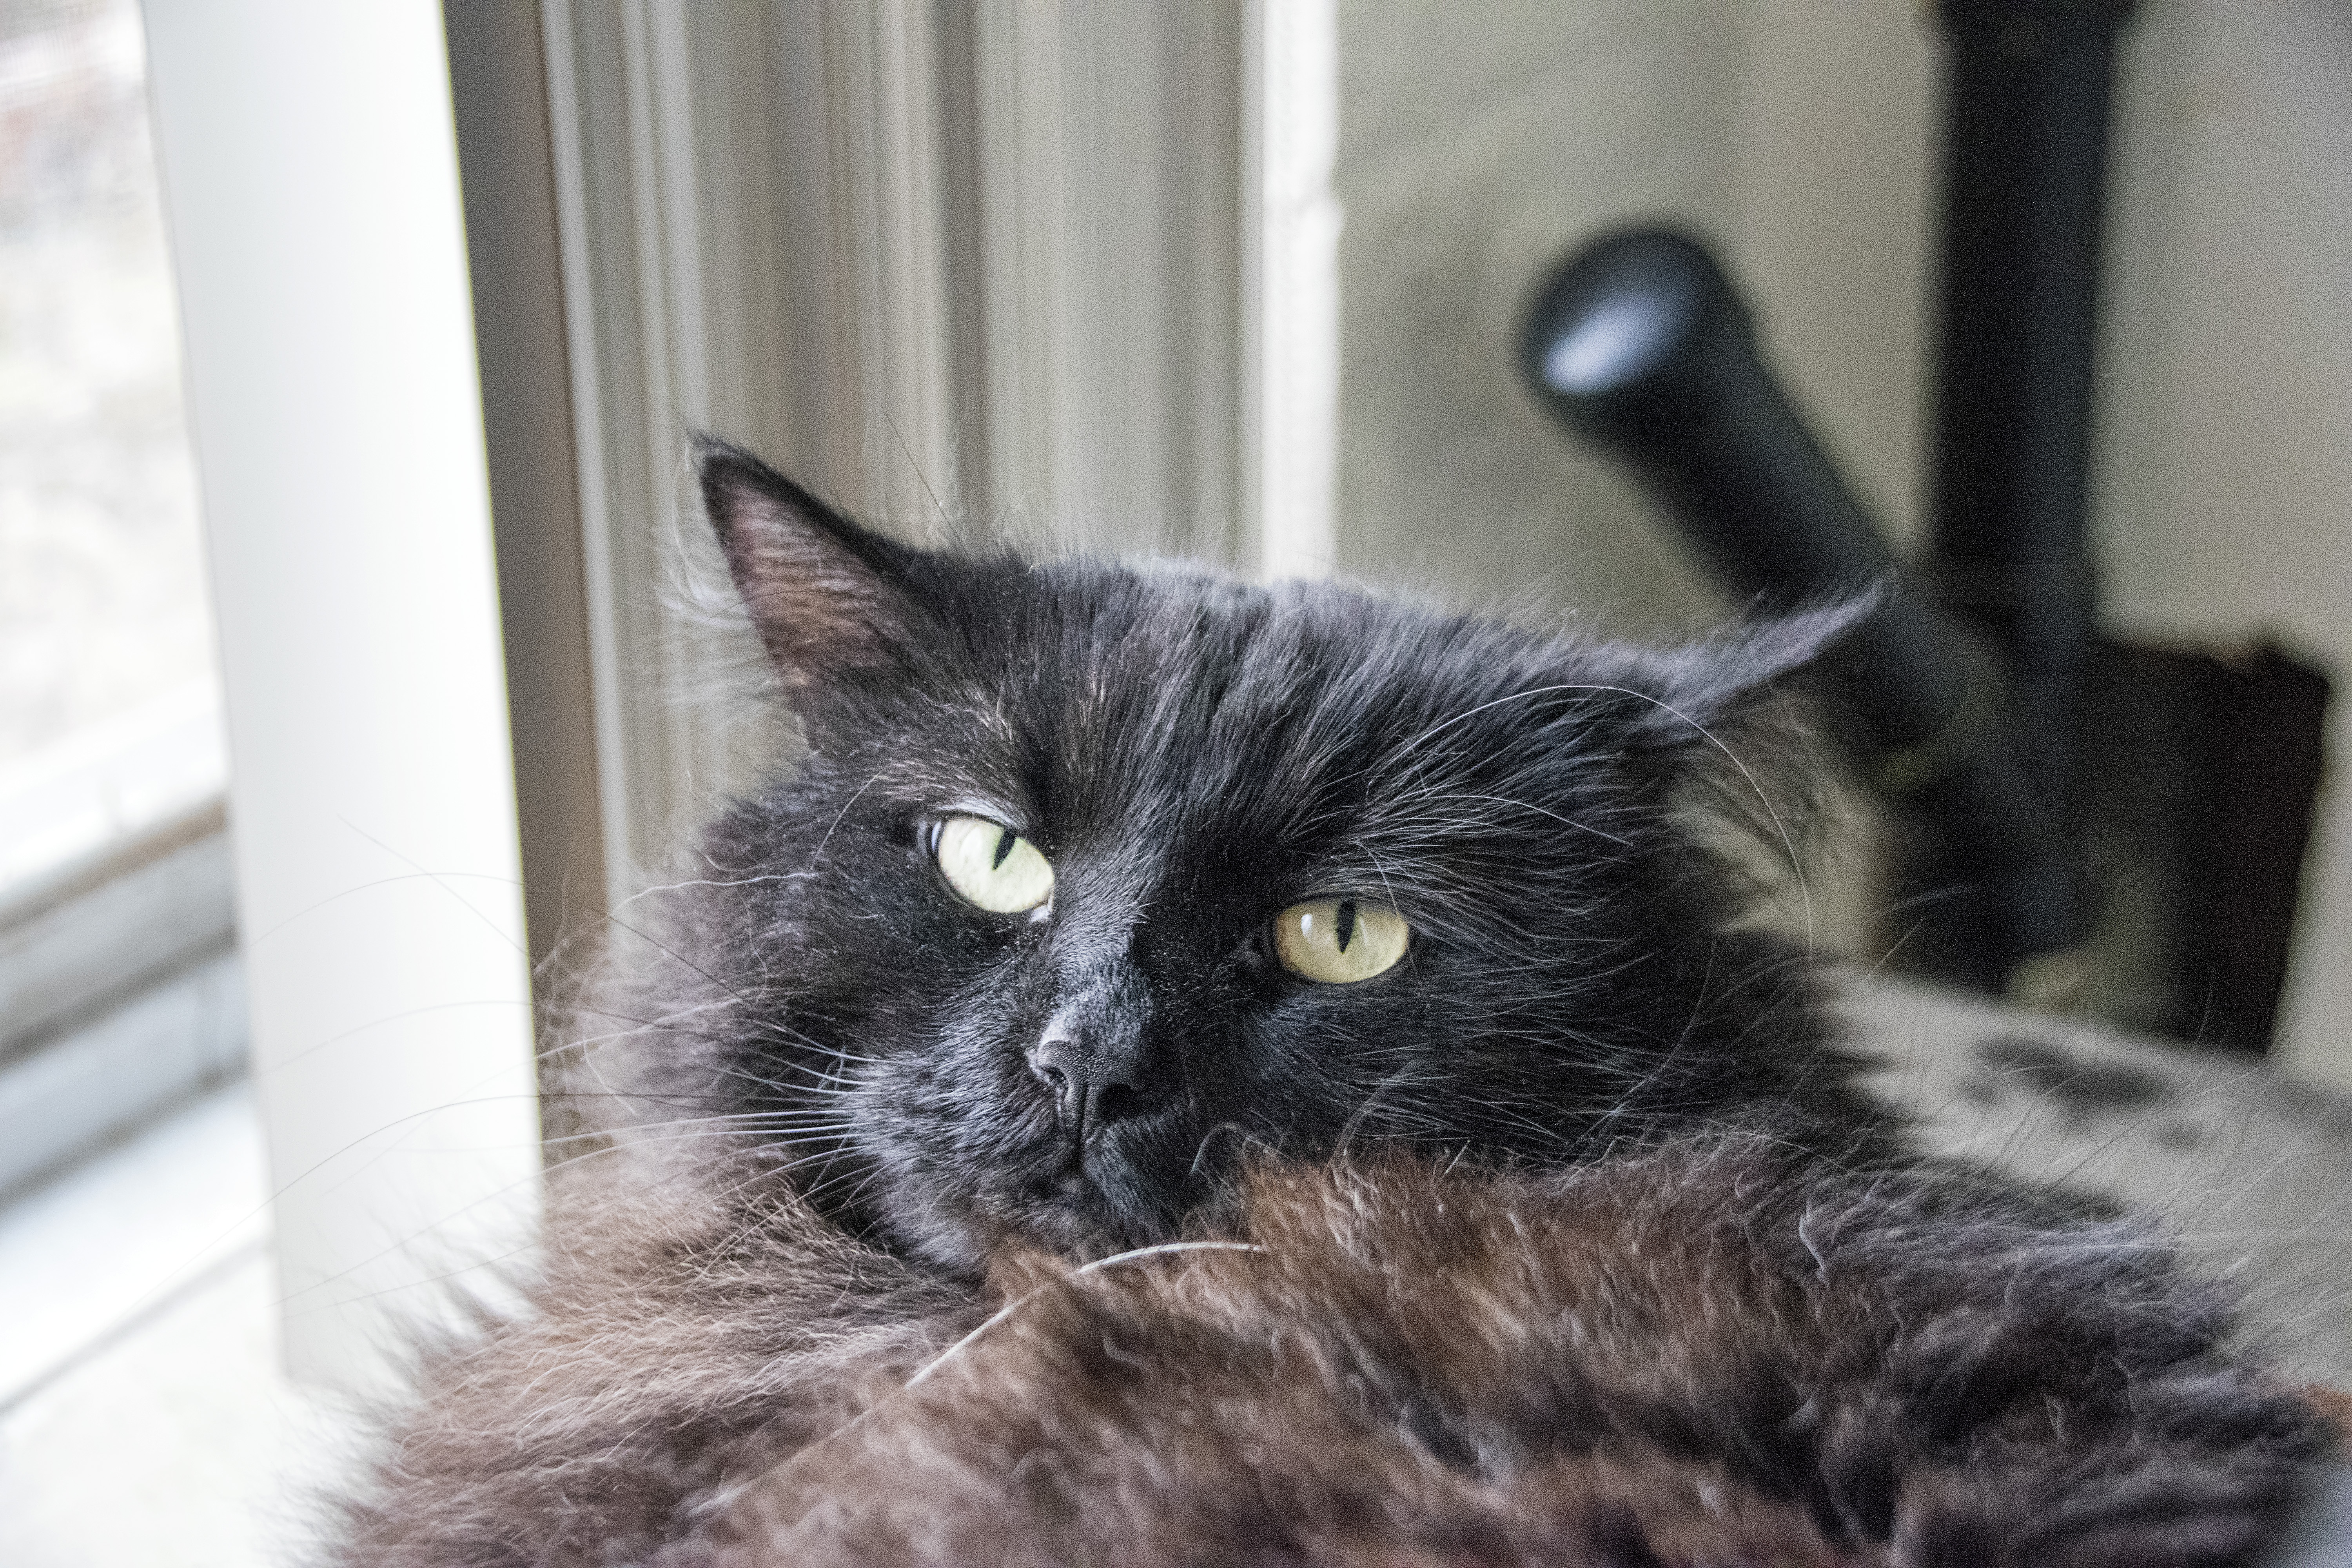
kitten, cat, mammal, black cat, whiskers, canada, vertebrate, chat, quebec, sherbrooke, european shorthair, small to medium sized cats, cat like mammal, nebelung, domestic short haired cat, domestic long haired cat